Gwenhwyfach

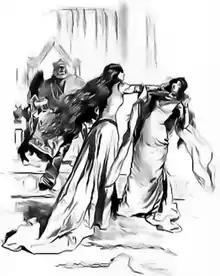
"This slap was recorded in the Bardic Triads as one of the Three Fatal Slaps", F. H. Townsend's illustration from "The Misfortunes of Elphin" (1897)

Gwenhwyfach (or ; sometimes anglicized to Guinevak) was a sister of Gwenhwyfar (Guinevere) in medieval Welsh Arthurian legend. The tradition surrounding her is preserved in fragmentary form in two Welsh Triads and the "Mabinogi" tale of "Culhwch and Olwen".